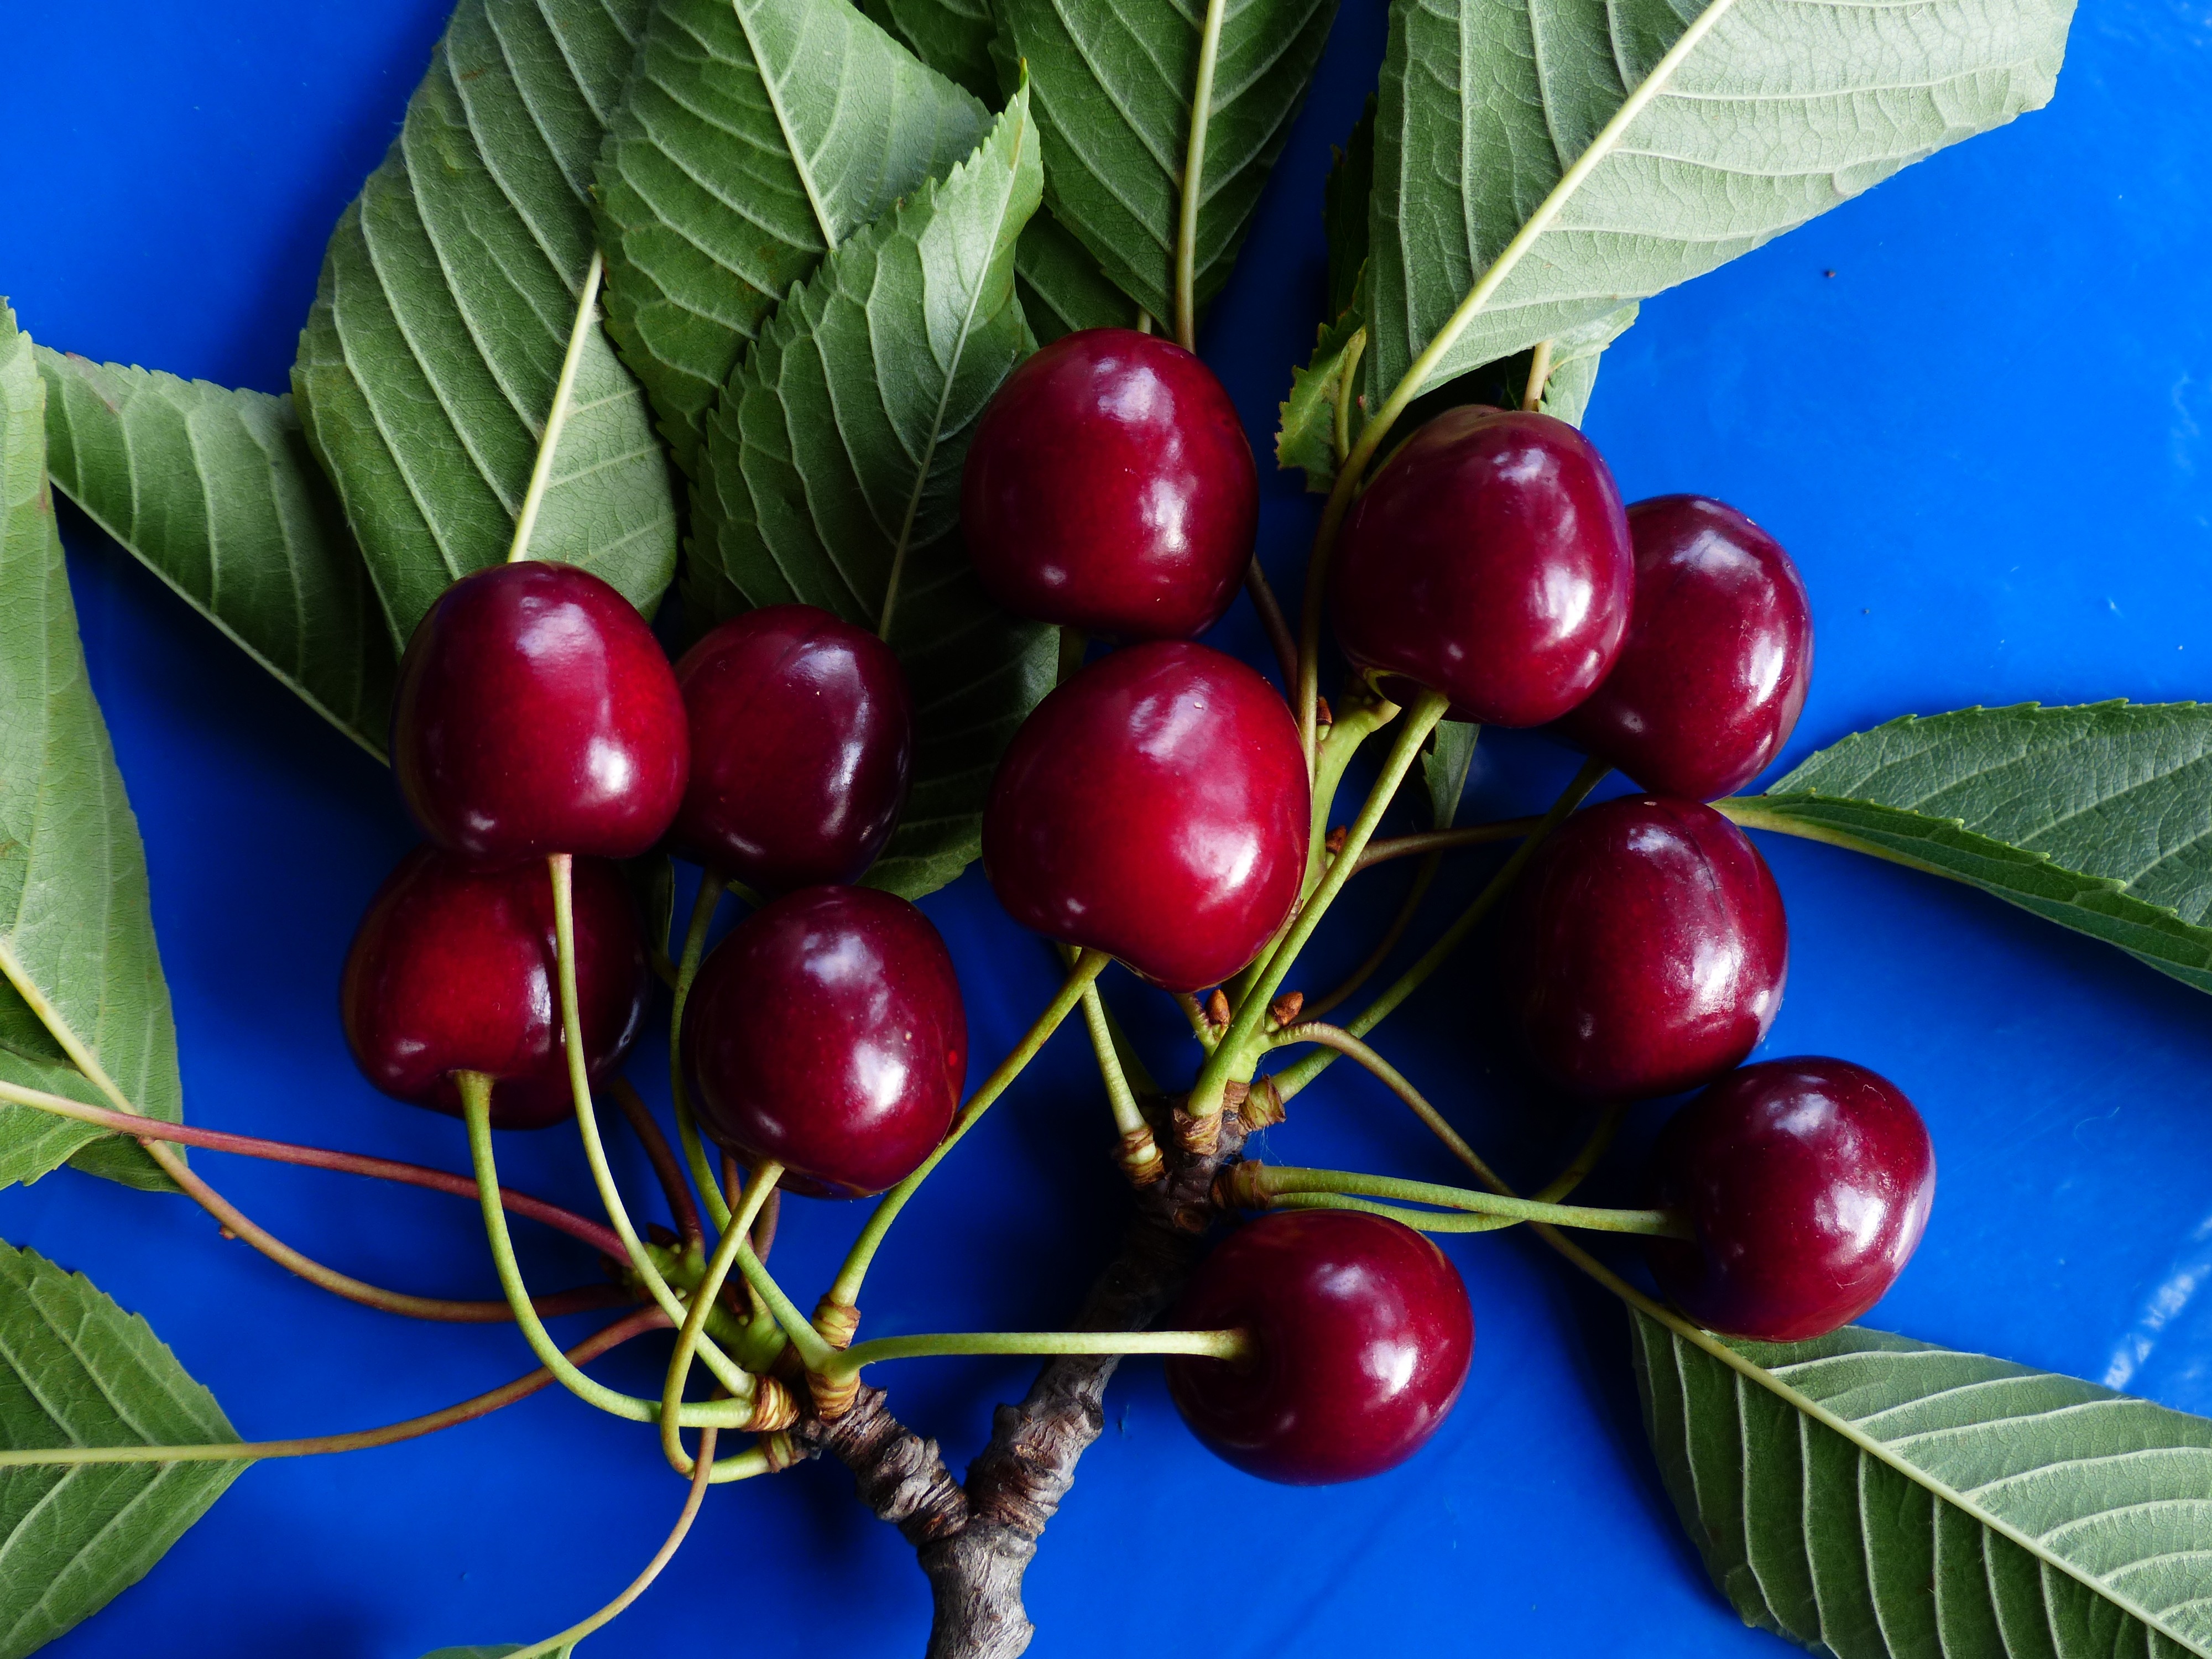
tree, branch, plant, fruit, sweet, flower, summer, food, red, produce, healthy, delicious, leaves, holly, fruit tree, bing, cherry, flowering plant, rose family, fruity, acerola, malpighia, sweet cherry, bird cherry, prunus avium, land plant, aquifoliaceae